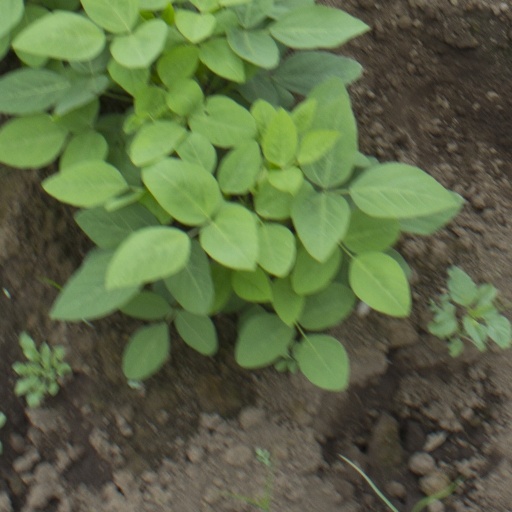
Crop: soybean